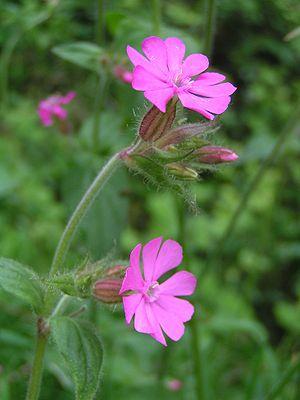
Les Caryophyllaceae sont une famille de plantes à fleurs de l'ordre des Caryophyllales. Cette famille comporte un peu plus de 80 genres et 2 000 espèces. Ce sont essentiellement des plantes herbacées, caractérisées notamment par des tiges porteuses de feuilles simples et entières, généralement opposées, et attachées à la tige au niveau d'un nœud renflé, comme chez les œillets véritables ou les silènes.